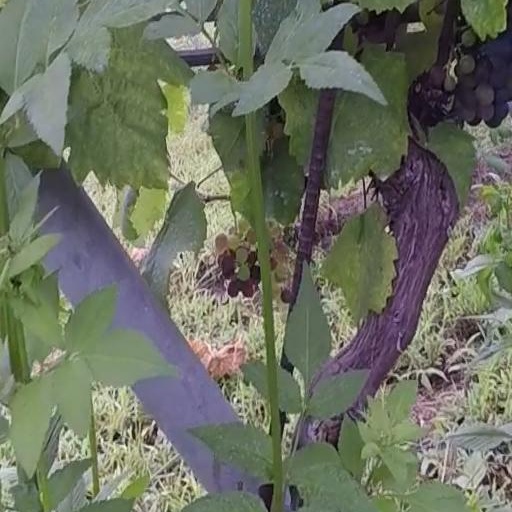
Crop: grape